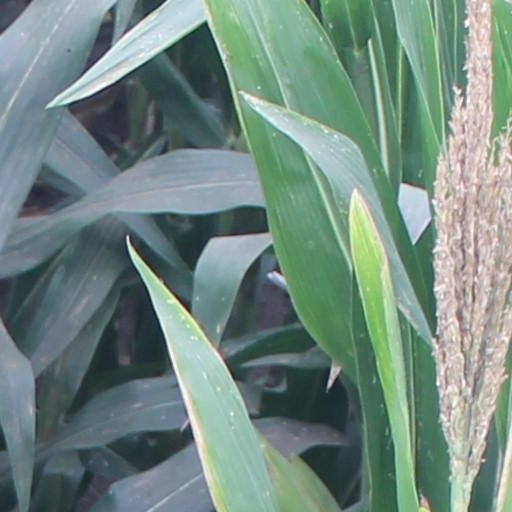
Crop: maize; corn